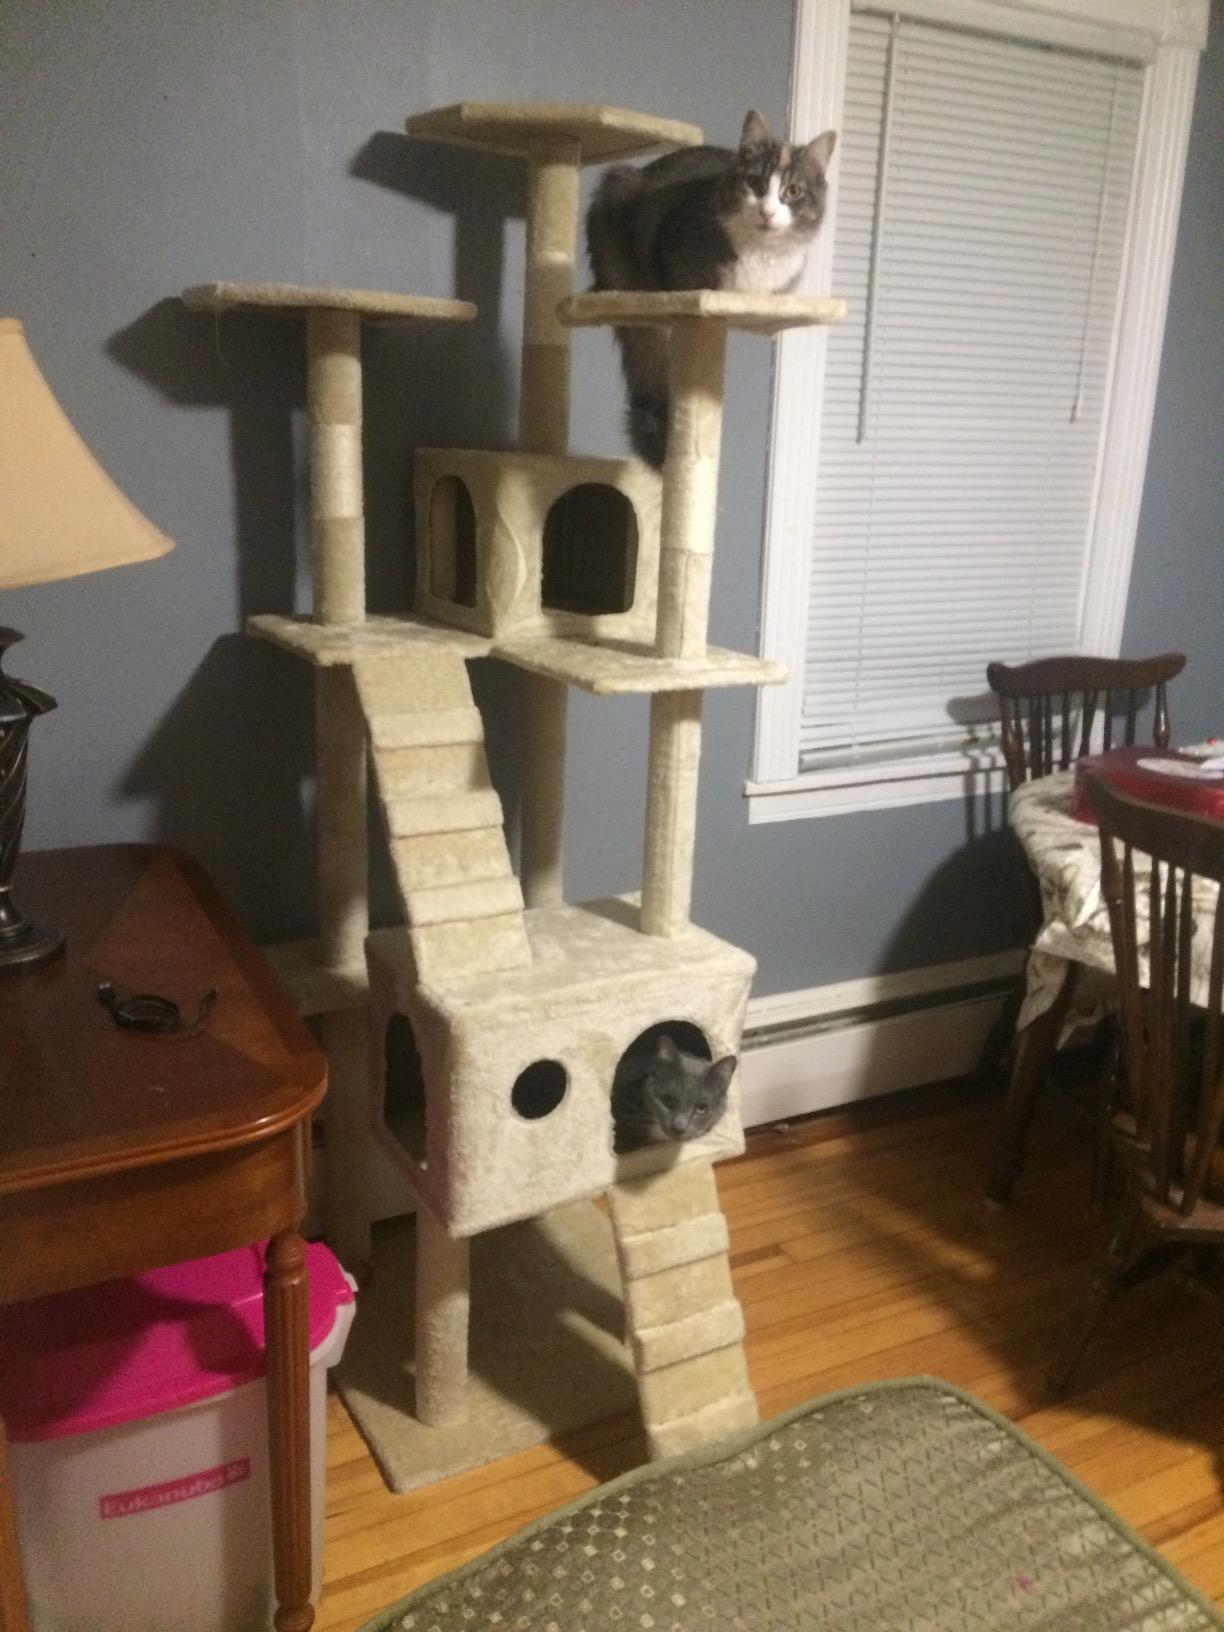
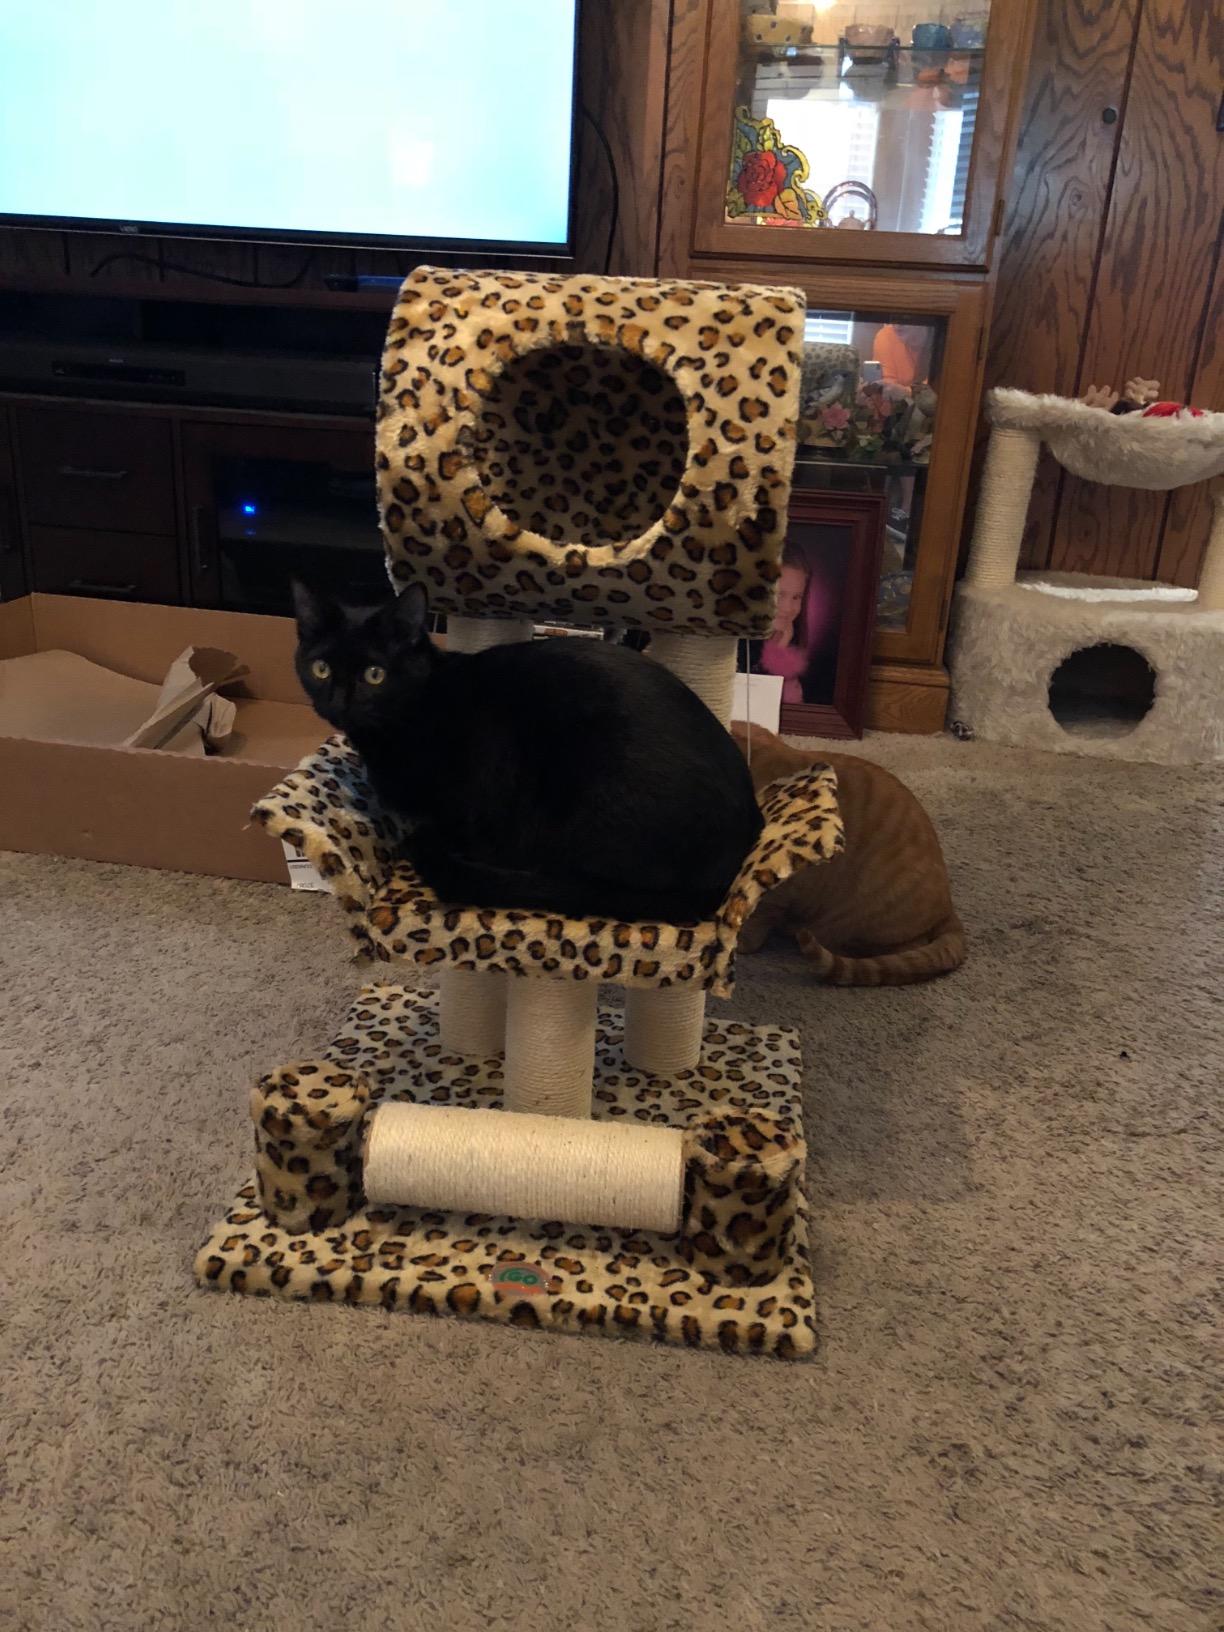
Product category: items_cat tree
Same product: no